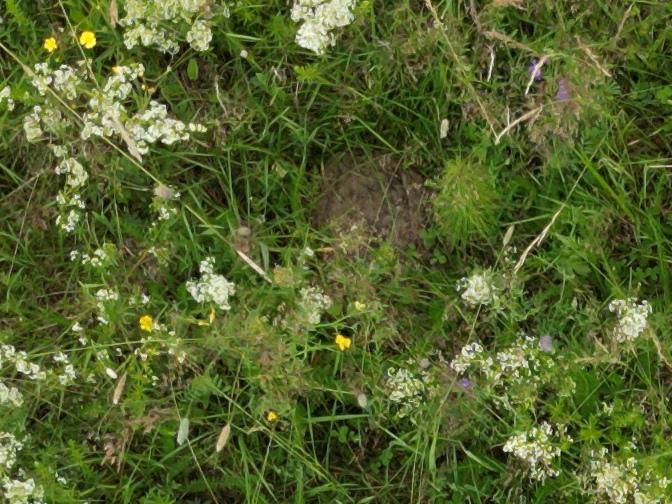
Flowers visible: yarrow flowers, yarrow flowers, yarrow flowers, yarrow flowers, yarrow flowers, yarrow flowers, yarrow flowers, yarrow flowers, yarrow flowers